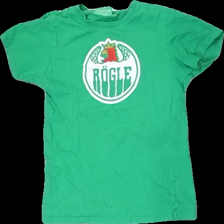
View: front
Type: T-shirt
Category: Children
Brand: Not in the list
Brand text on label: Rögle
Colors: White, Green, Red, Multicolor
Material: 100% Cotton
Pattern: Logo print
Cut: Regular
Season: All
Price range: <50
Recommended usage: Export
Description: Crooked seams